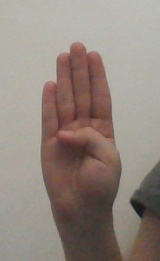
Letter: kaaf